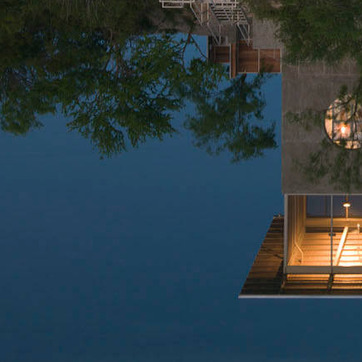
Material: water